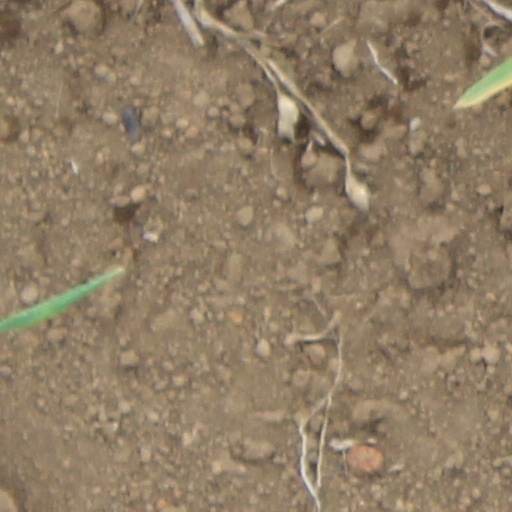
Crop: wheat